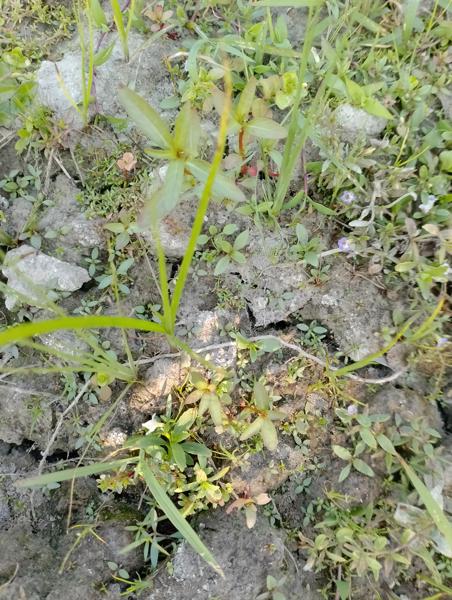
Weed species: Panicum repens